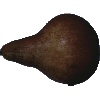
Label: Pear Kaiser 1